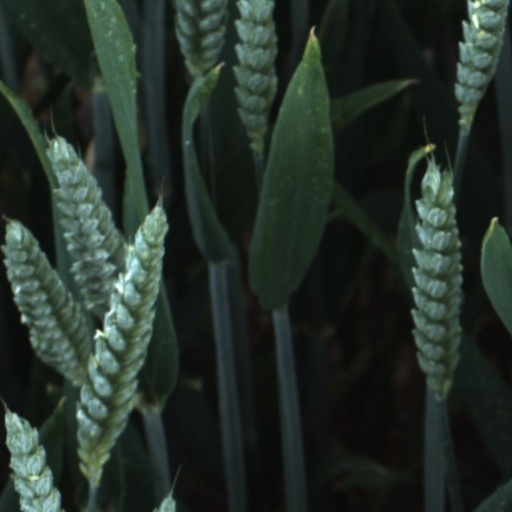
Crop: wheat